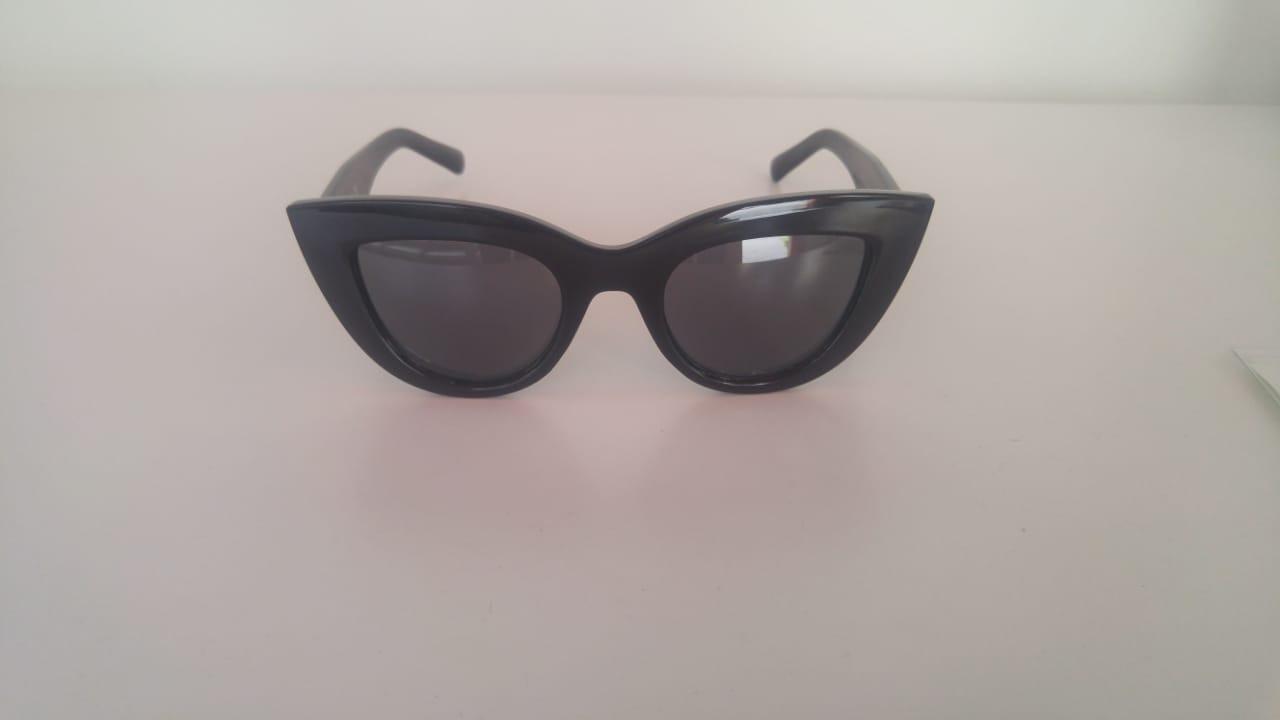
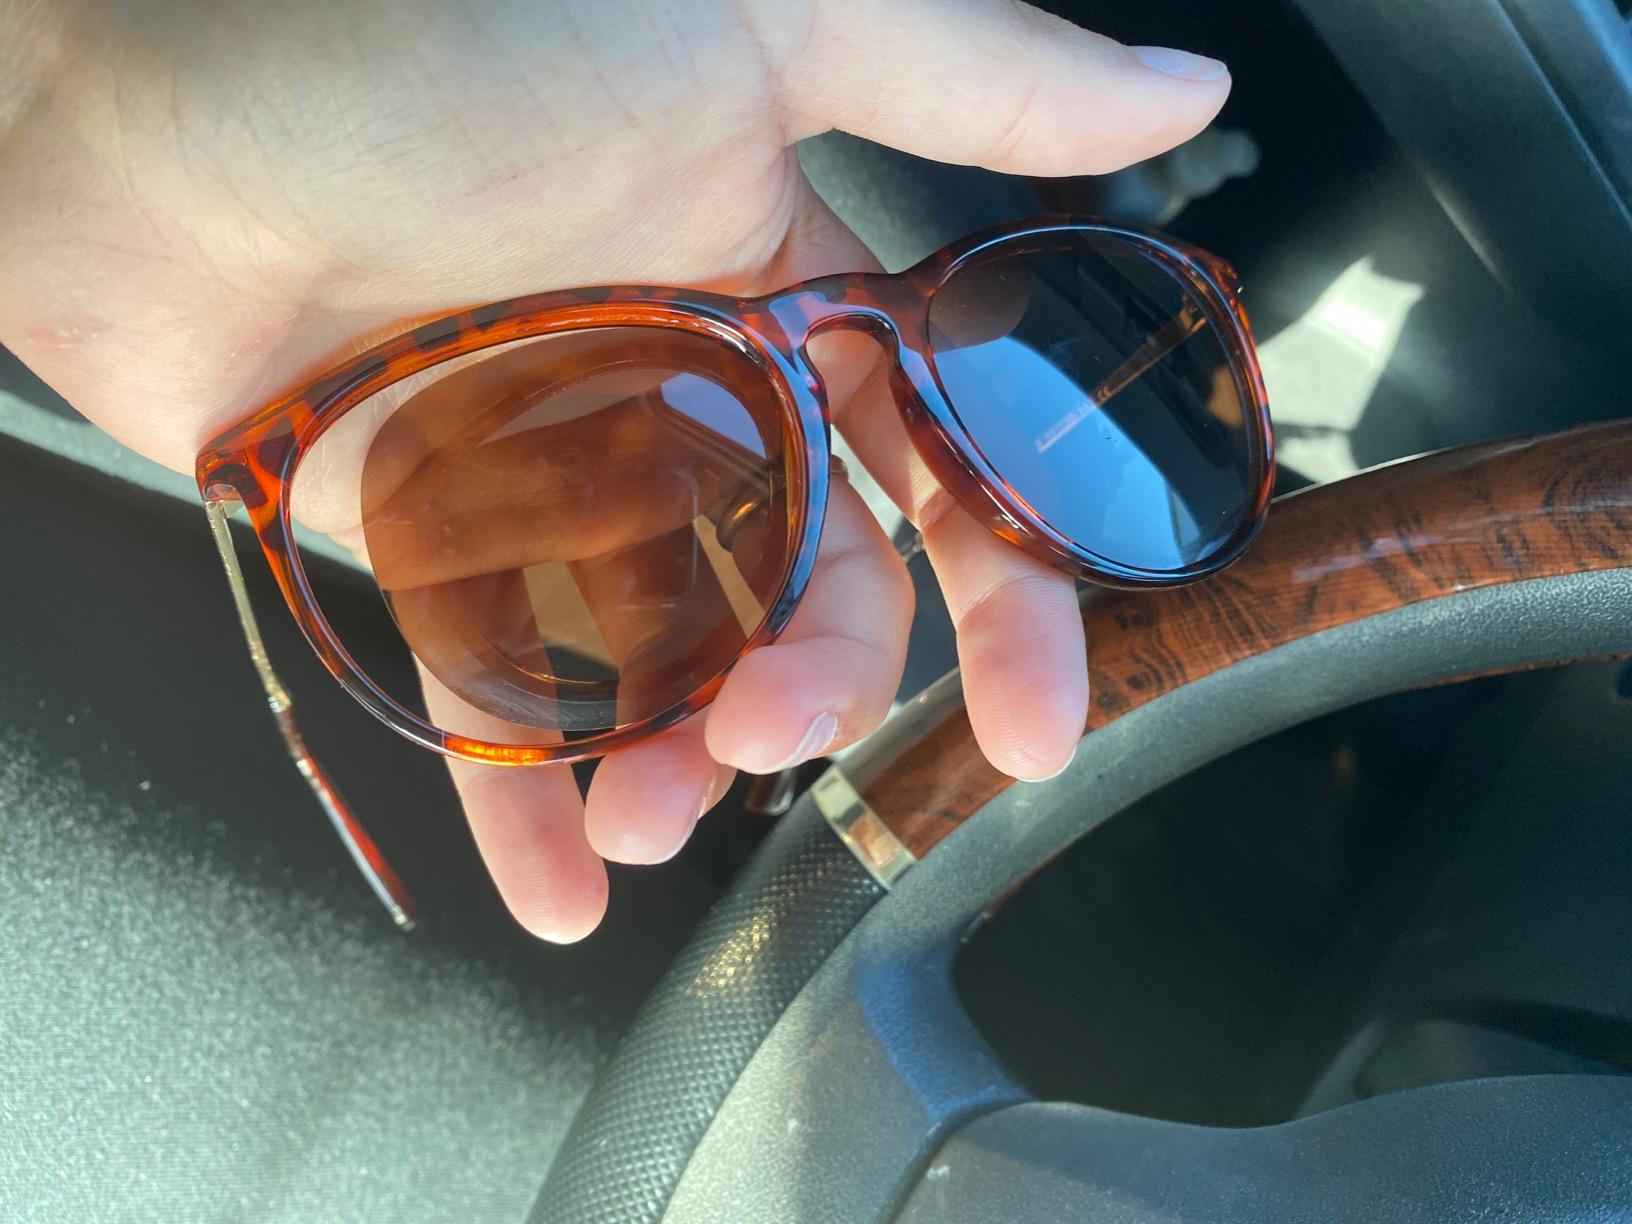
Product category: accessories_sunglasses
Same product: no